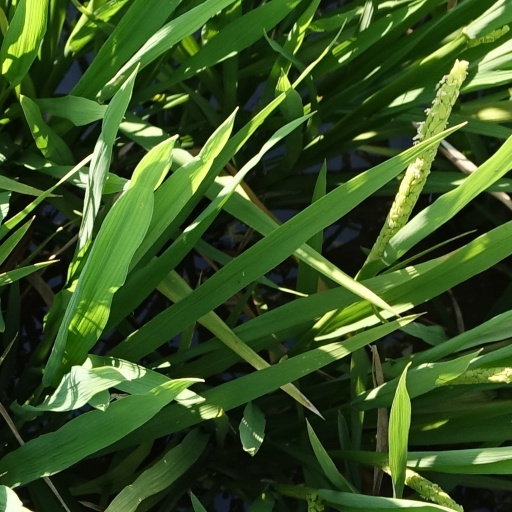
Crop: rice